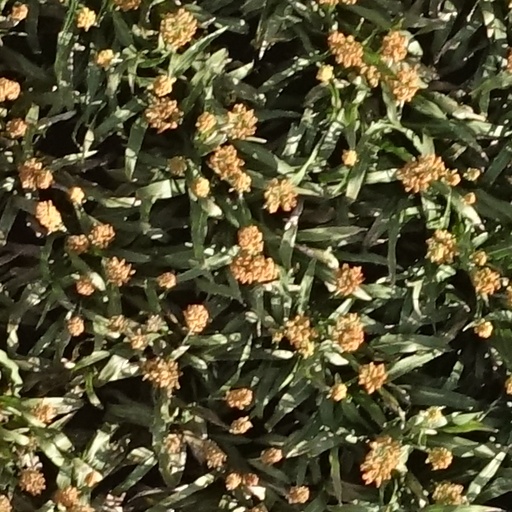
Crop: sorghum